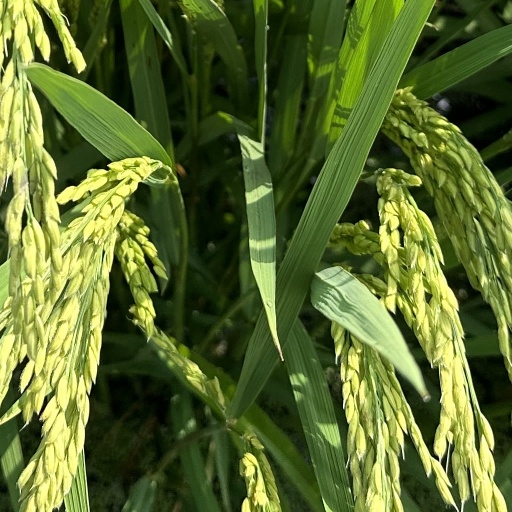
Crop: rice